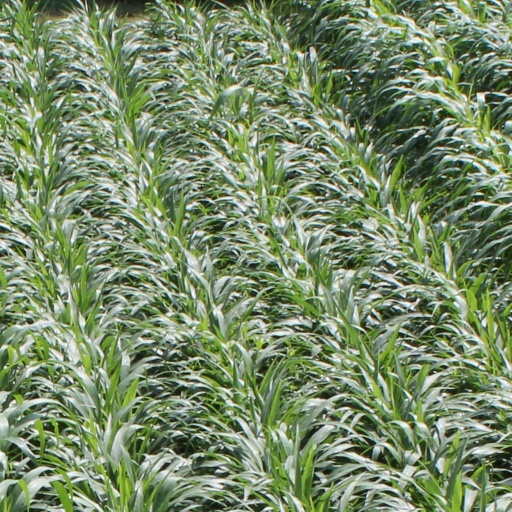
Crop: sorghum